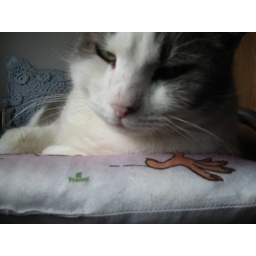
The cat in on the table